Grey's Anatomy season 4

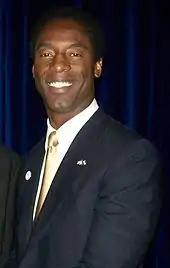
Washington was fired before the inception of the season, due to an alleged homophobic insult regarding Knight.

The fourth season had 12 roles receiving star-billing, with 10 of them returning from the previous season, 8 of whom are part of the original cast from the first one. All the actors who are billed as series-regulars portray physicians from the surgical wing of the fictional Seattle Grace Hospital. The majority of the show's episodes are narrated by Ellen Pompeo, who portrayed protagonist Dr. Meredith Grey, a surgical resident whose storylines are the series' focal-points. Sandra Oh acted as Meredith's best-friend, highly competitive resident Dr. Cristina Yang. Fellow resident Dr. Isobel "Izzie" Stevens was portrayed by Katherine Heigl, while Dr. Alexander "Alex" Karev was played by Justin Chambers. T. R. Knight acted as insecure resident with self-confidence issues, Dr. George O'Malley, whereas Chandra Wilson portrayed Chief Resident and general surgeon Dr. Miranda Bailey, former mentor of the 5 residents during their internship. James Pickens, Jr. portrayed attending physician and general surgeon Dr. Richard Webber, who continues his position as Chief of Surgery, despite his former wishes of retirement. Orthopedic surgeon and fifth-year resident Dr. Calliope "Callie" Torres, who was portrayed by Sara Ramirez, has to face her husband's unfaithfulness and her unexpected bisexuality. Attending plastic surgeon, Dr. Mark Sloan was portrayed by Eric Dane, who is constantly seeking reconciliation with former best-friend, attending physician and Chief of Neurosurgery Dr. Derek Shepherd (Patrick Dempsey), whose lasting relationship with Meredith Grey faces difficulties. Former "Reunion" star Chyler Leigh was promoted to series-regular status, after short appearances in the final 2 episodes of the third season, portraying Meredith's half-sister Lexie Grey, who opts for a surgical internship at Seattle Grace Hospital against Massachusetts General Hospital, after her mother's sudden death. "Silence of the Lambs" star, Brooke Smith was upgraded to series-regular status after multiple guest appearances in the second and third seasons. An antagonizing character at first, she replaces Preston Burke as the Chief of Cardiothoracic Surgery, constantly displaying disrespect for Cristina's previous relationship with him.